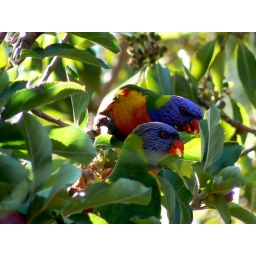
lorikeets in the apple tree